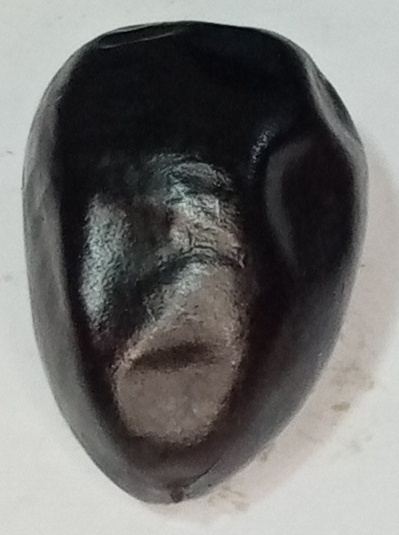
Variety: kupro
Size: large
Grade: grade-1